Public toilet

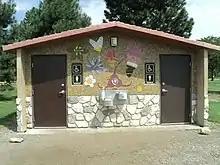
Accessible female and male public washrooms on the Boise River Greenbelt in Idaho, US, featuring public art

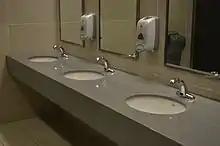
Washing fixtures at York University, Toronto, Ontario

A public toilet, restroom, bathroom or washroom is a room or small building with toilets (or urinals) and sinks for use by the general public. The facilities are available to customers, travelers, employees of a business, school pupils or prisoners. Public toilets are typically found in many different places: inner-city locations, offices, factories, schools, universities and other places of work and study. Similarly, museums, cinemas, bars, restaurants, and entertainment venues usually provide public toilets. Railway stations, filling stations, and long distance public transport vehicles such as trains, ferries, and planes usually provide toilets for general use. Portable toilets are often available at large outdoor events.